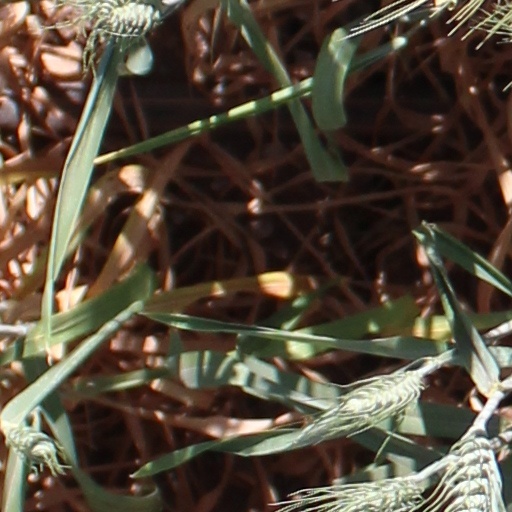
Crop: wheat